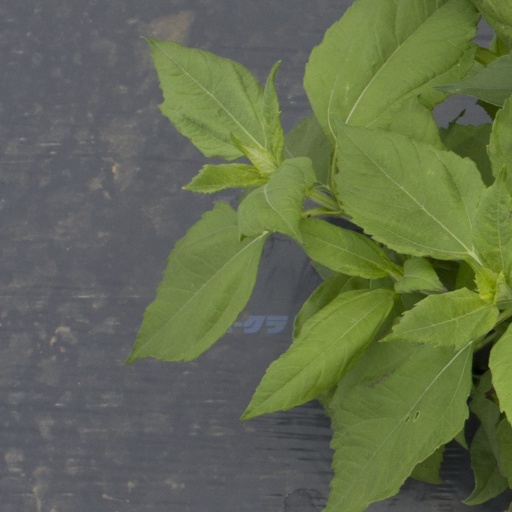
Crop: Jerusalem artichoke